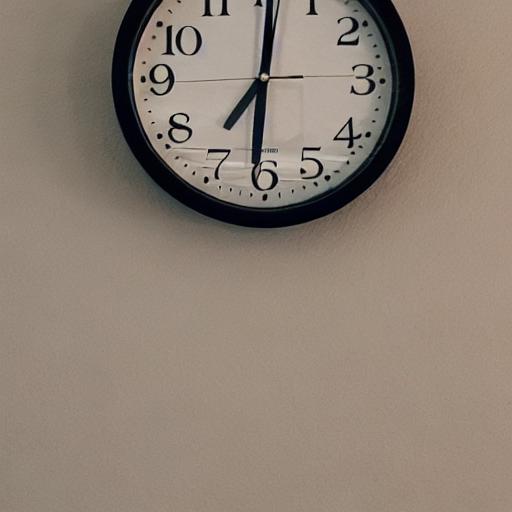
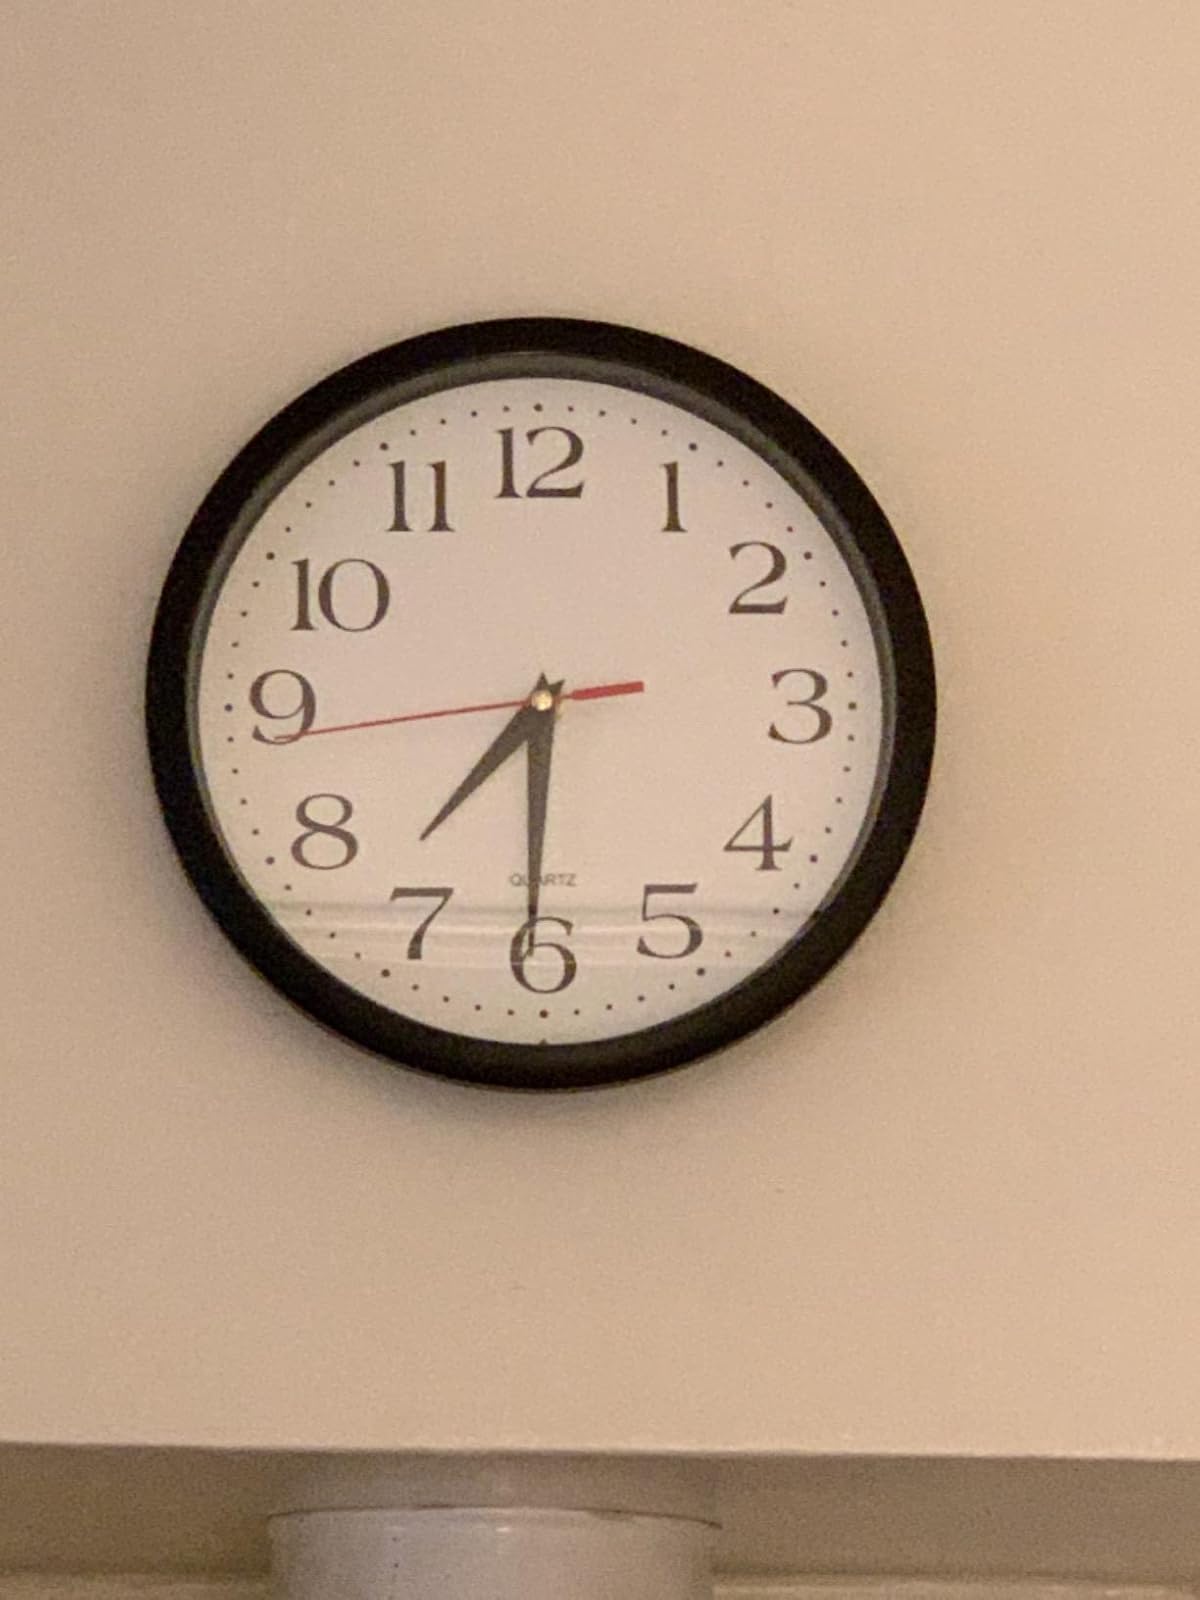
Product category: clock
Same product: no